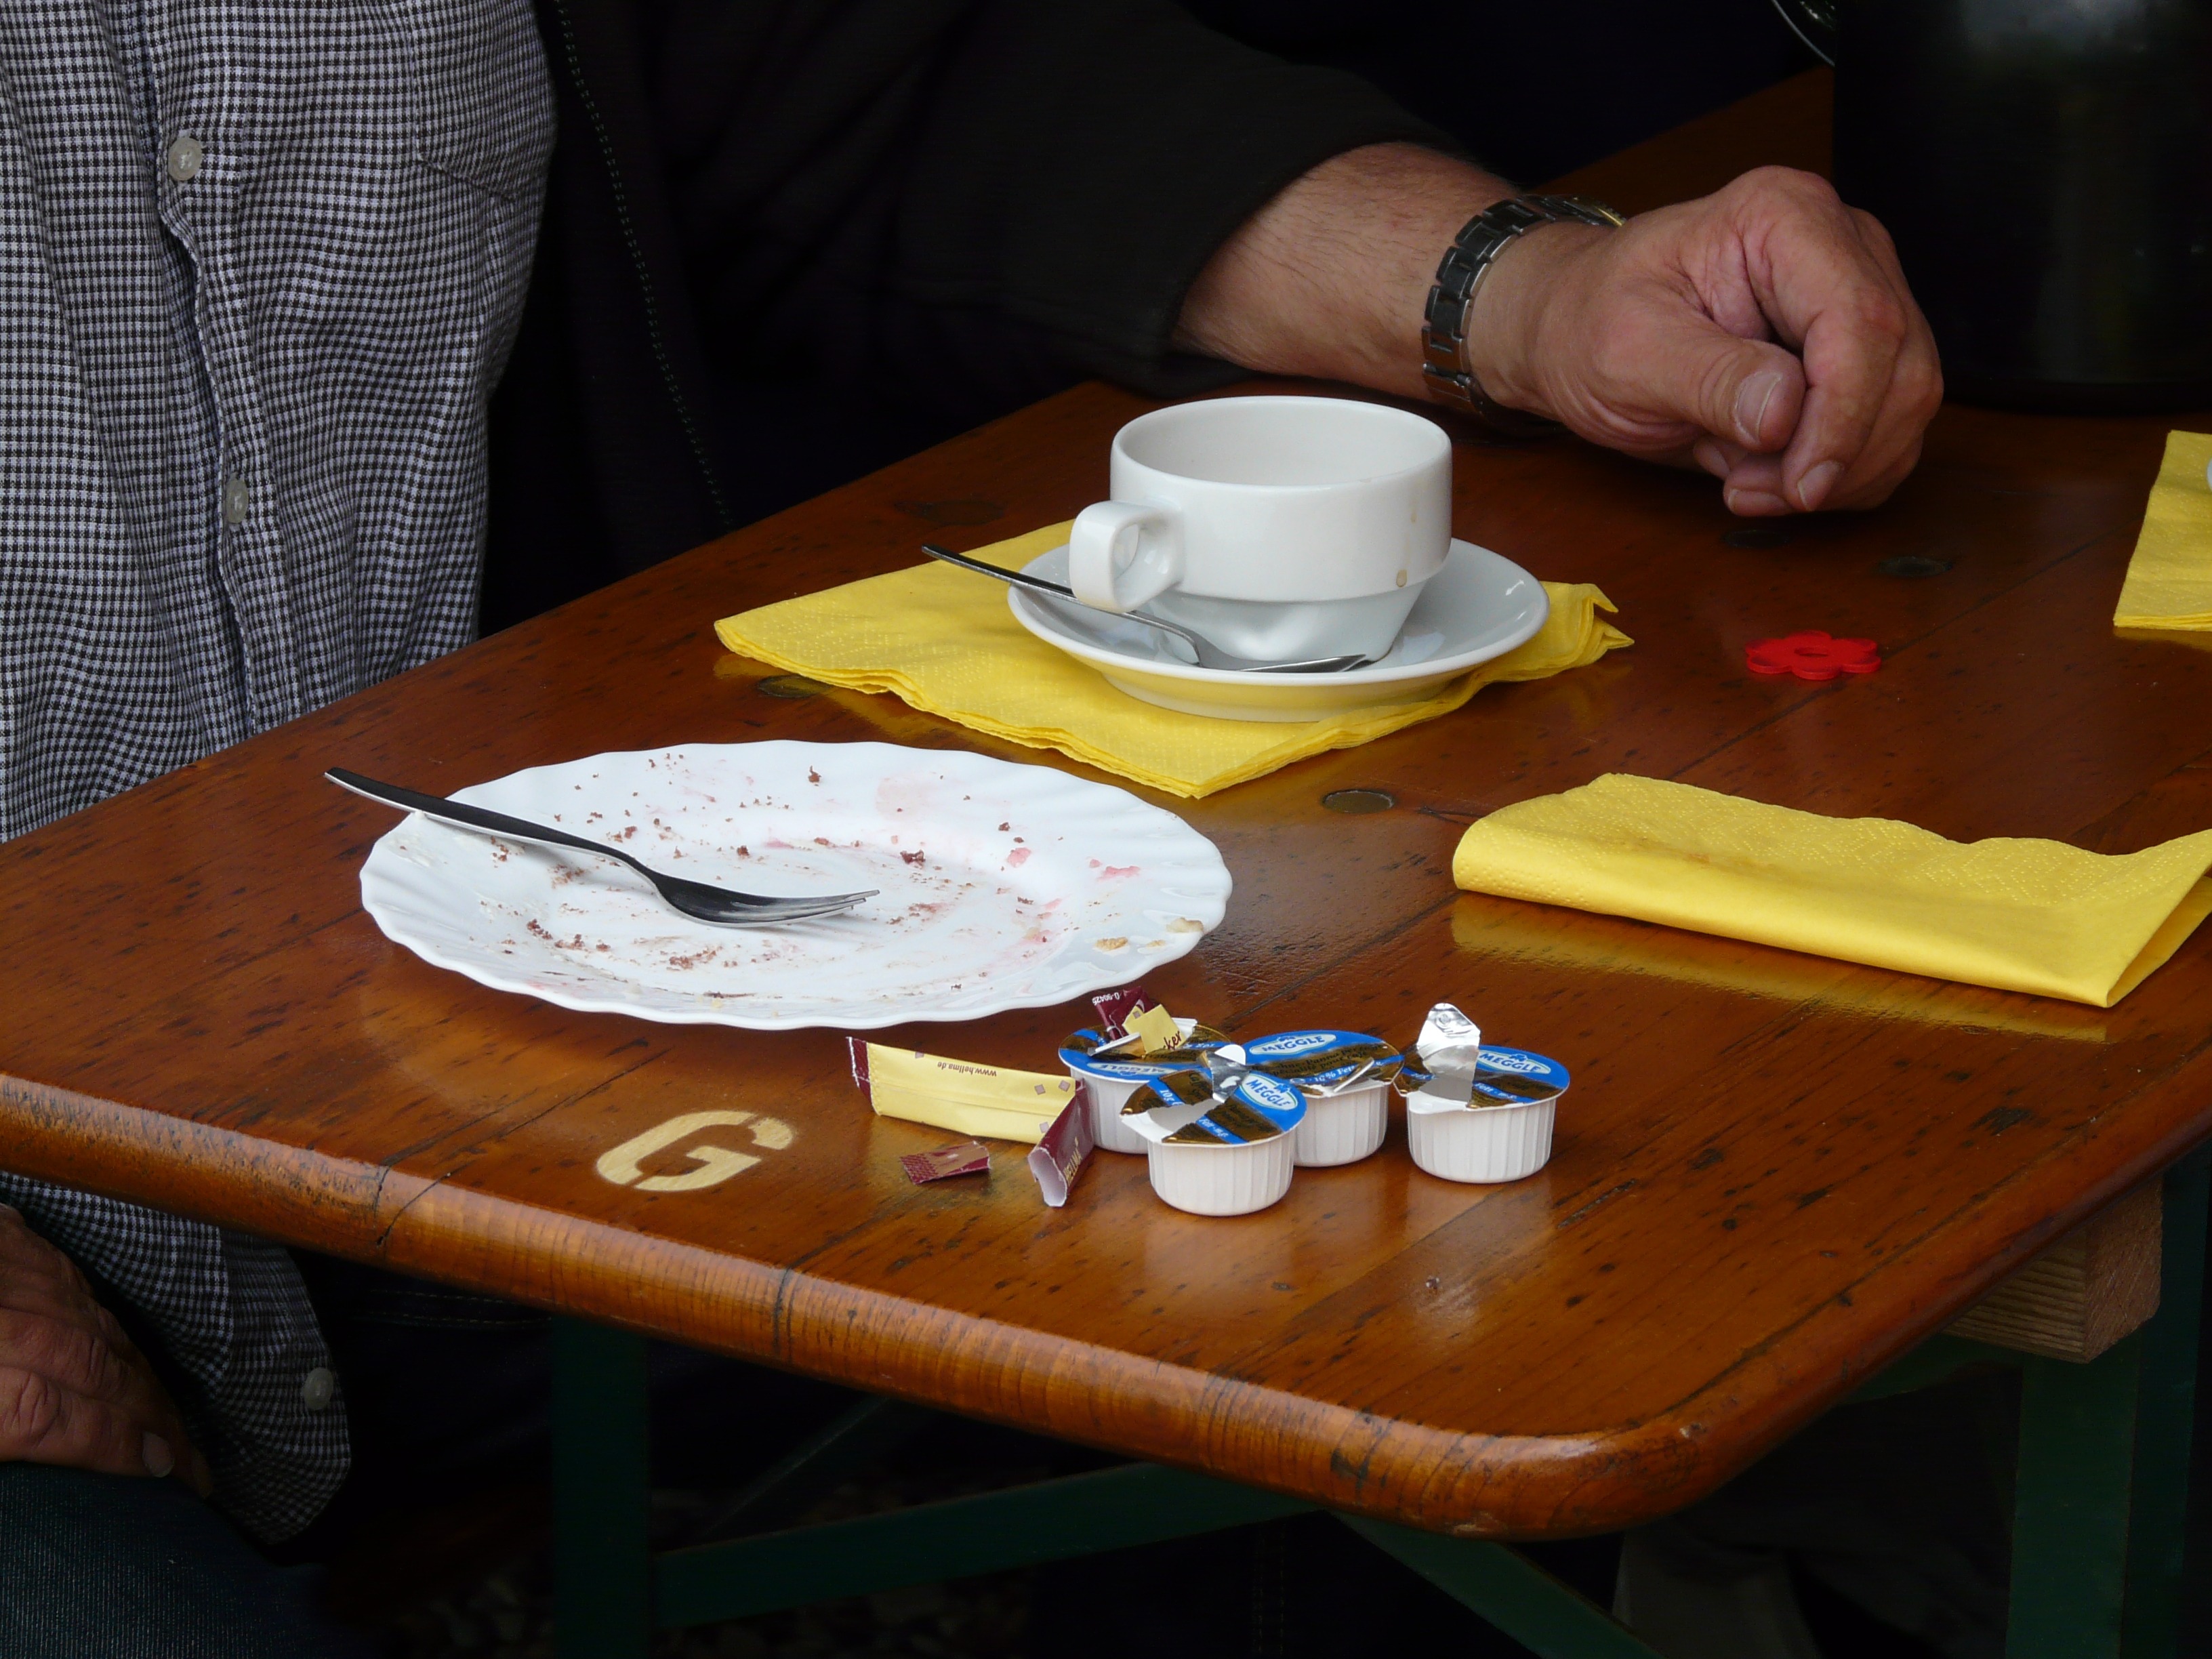
table, meal, food, furniture, dessert, coffee cup, delicious, coffee table, art, shape, finish, eaten up, coffee milk, kuchenteller, coffee creamer